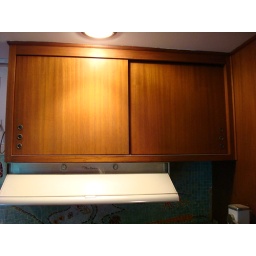
Sliding door cabinet and hood above cooktop.